RoboCop

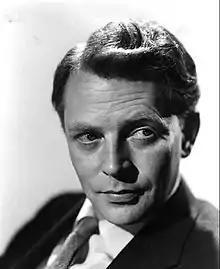
Daniel O'Herlihy in 1955. His character, the Old Man, was based on MCA Inc. executive Lew Wasserman.

Six to eight months were spent searching for an actor to play Alex Murphy / RoboCop. Arnold Schwarzenegger, Michael Ironside, Rutger Hauer, Tom Berenger, Armand Assante, Keith Carradine and James Remar were considered. Orion favored Schwarzenegger, the star of their recent success "The Terminator" (1984), but he and other actors were considered too physically imposing to be believable in the RoboCop costume; it was thought that Schwarzenegger would look like the Michelin Man or the Pillsbury Doughboy. Others were reluctant because their face would be largely concealed by a helmet. Davison said that Weller was the only person who wanted to be in the film. The low salary he commanded was in his favor, as were his good body control from martial-arts training and marathon running and his fan base in the science-fiction genre after his performance in "The Adventures of Buckaroo Banzai Across the 8th Dimension" (1984). Verhoeven said he hired him because "his chin was very good". Weller spent months working with mime Moni Yakim, developing a fluid movement style with a stiff ending while wearing an American football uniform to approximate the finished costume. Weller said that working with Verhoeven was his main reason for choosing the role over appearing in "King Kong Lives" (1986).